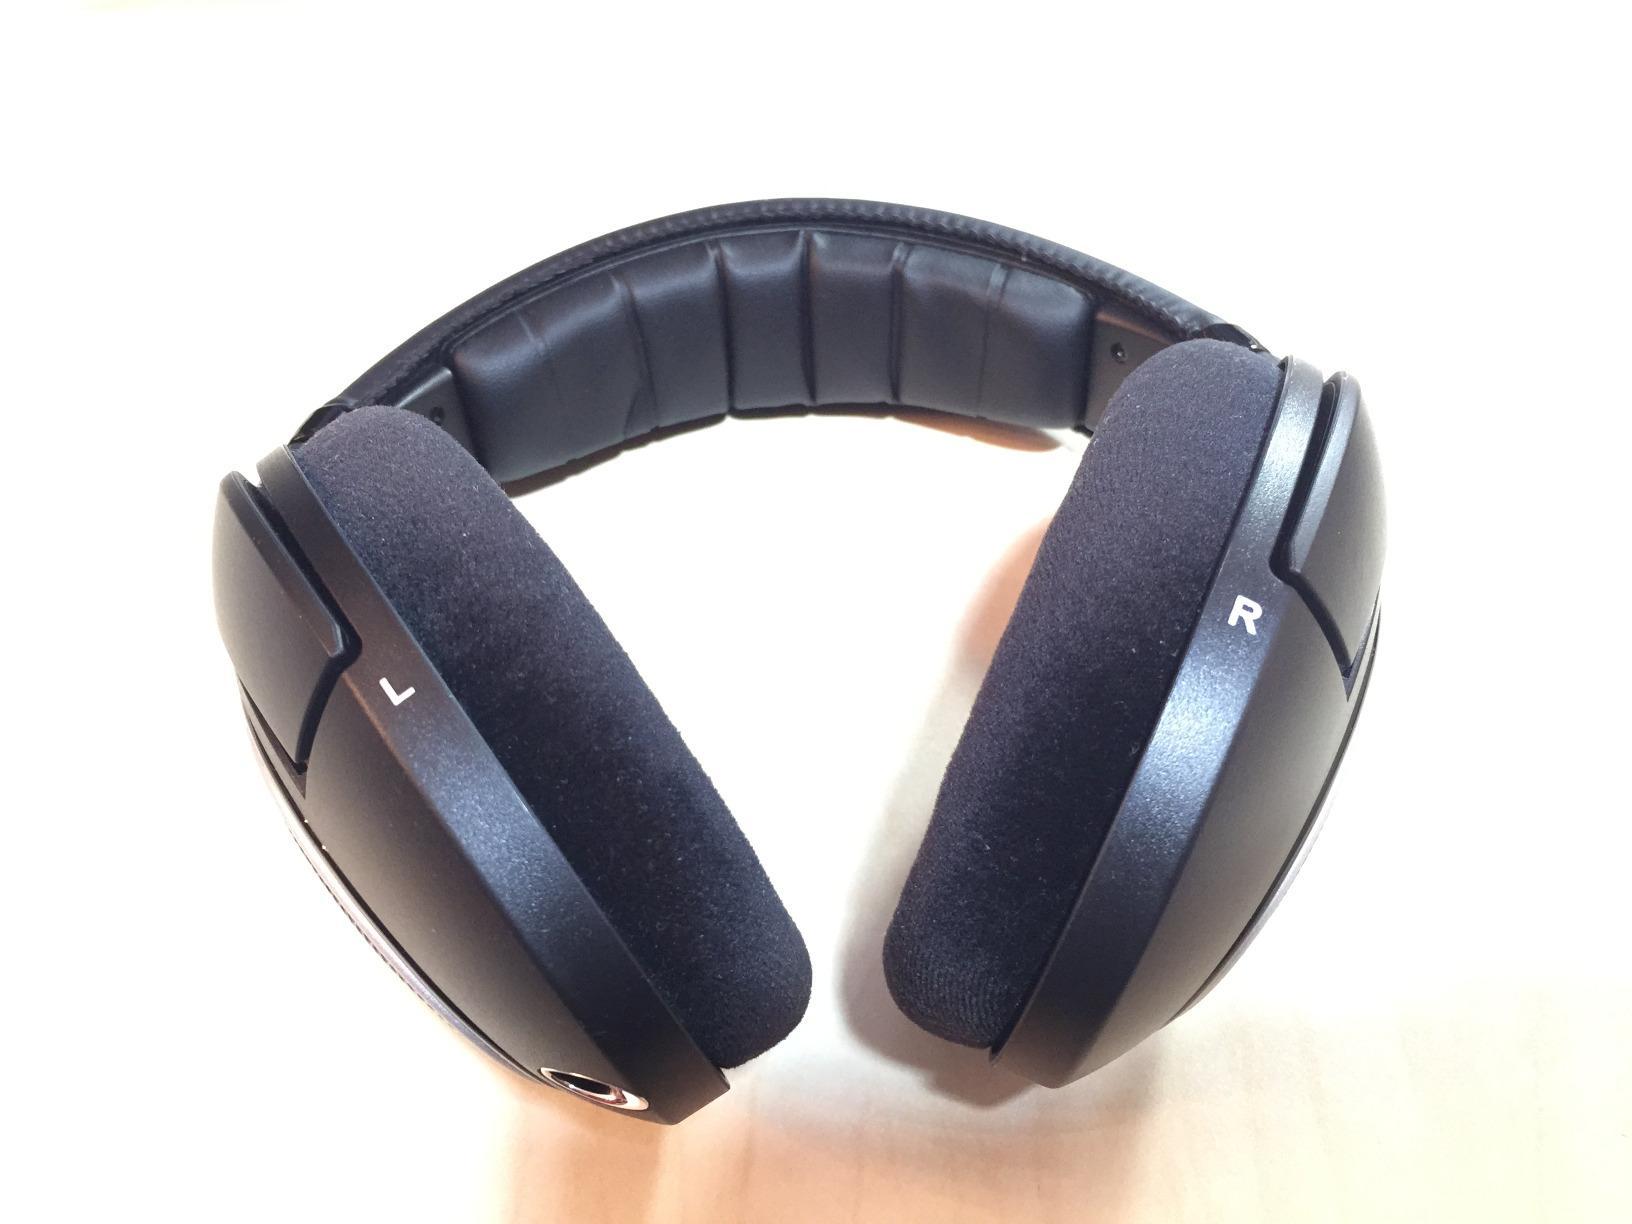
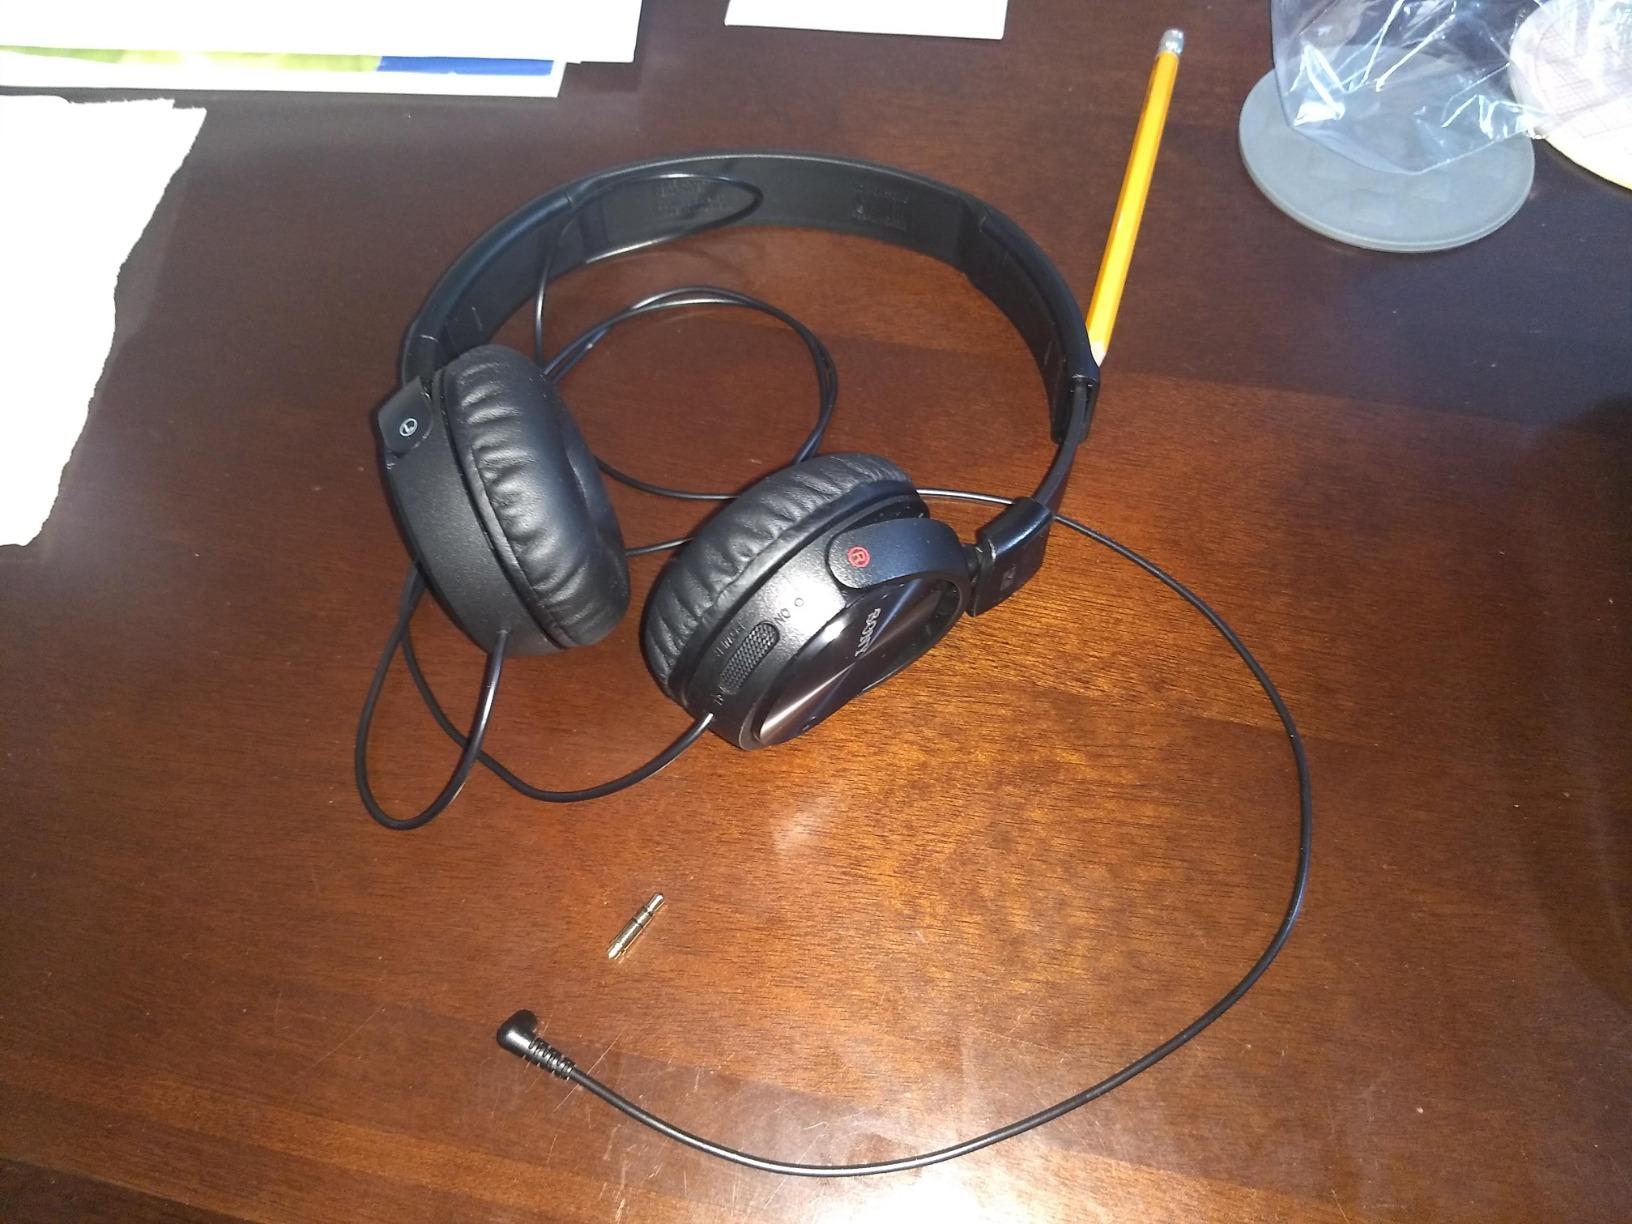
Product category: headphones
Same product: no